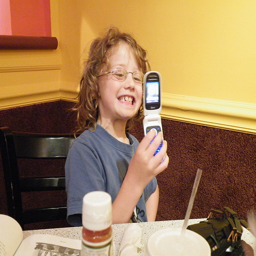
A child takes a selfie with a cell phone.
A child taking a picture of themselves with a cell phone.
A little girl wearing glasses taking a selfie.
A smiling young child taking a selfie photo.
A child take a picture of themselves on a camera phone.